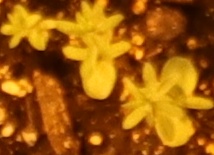
Label: Flax